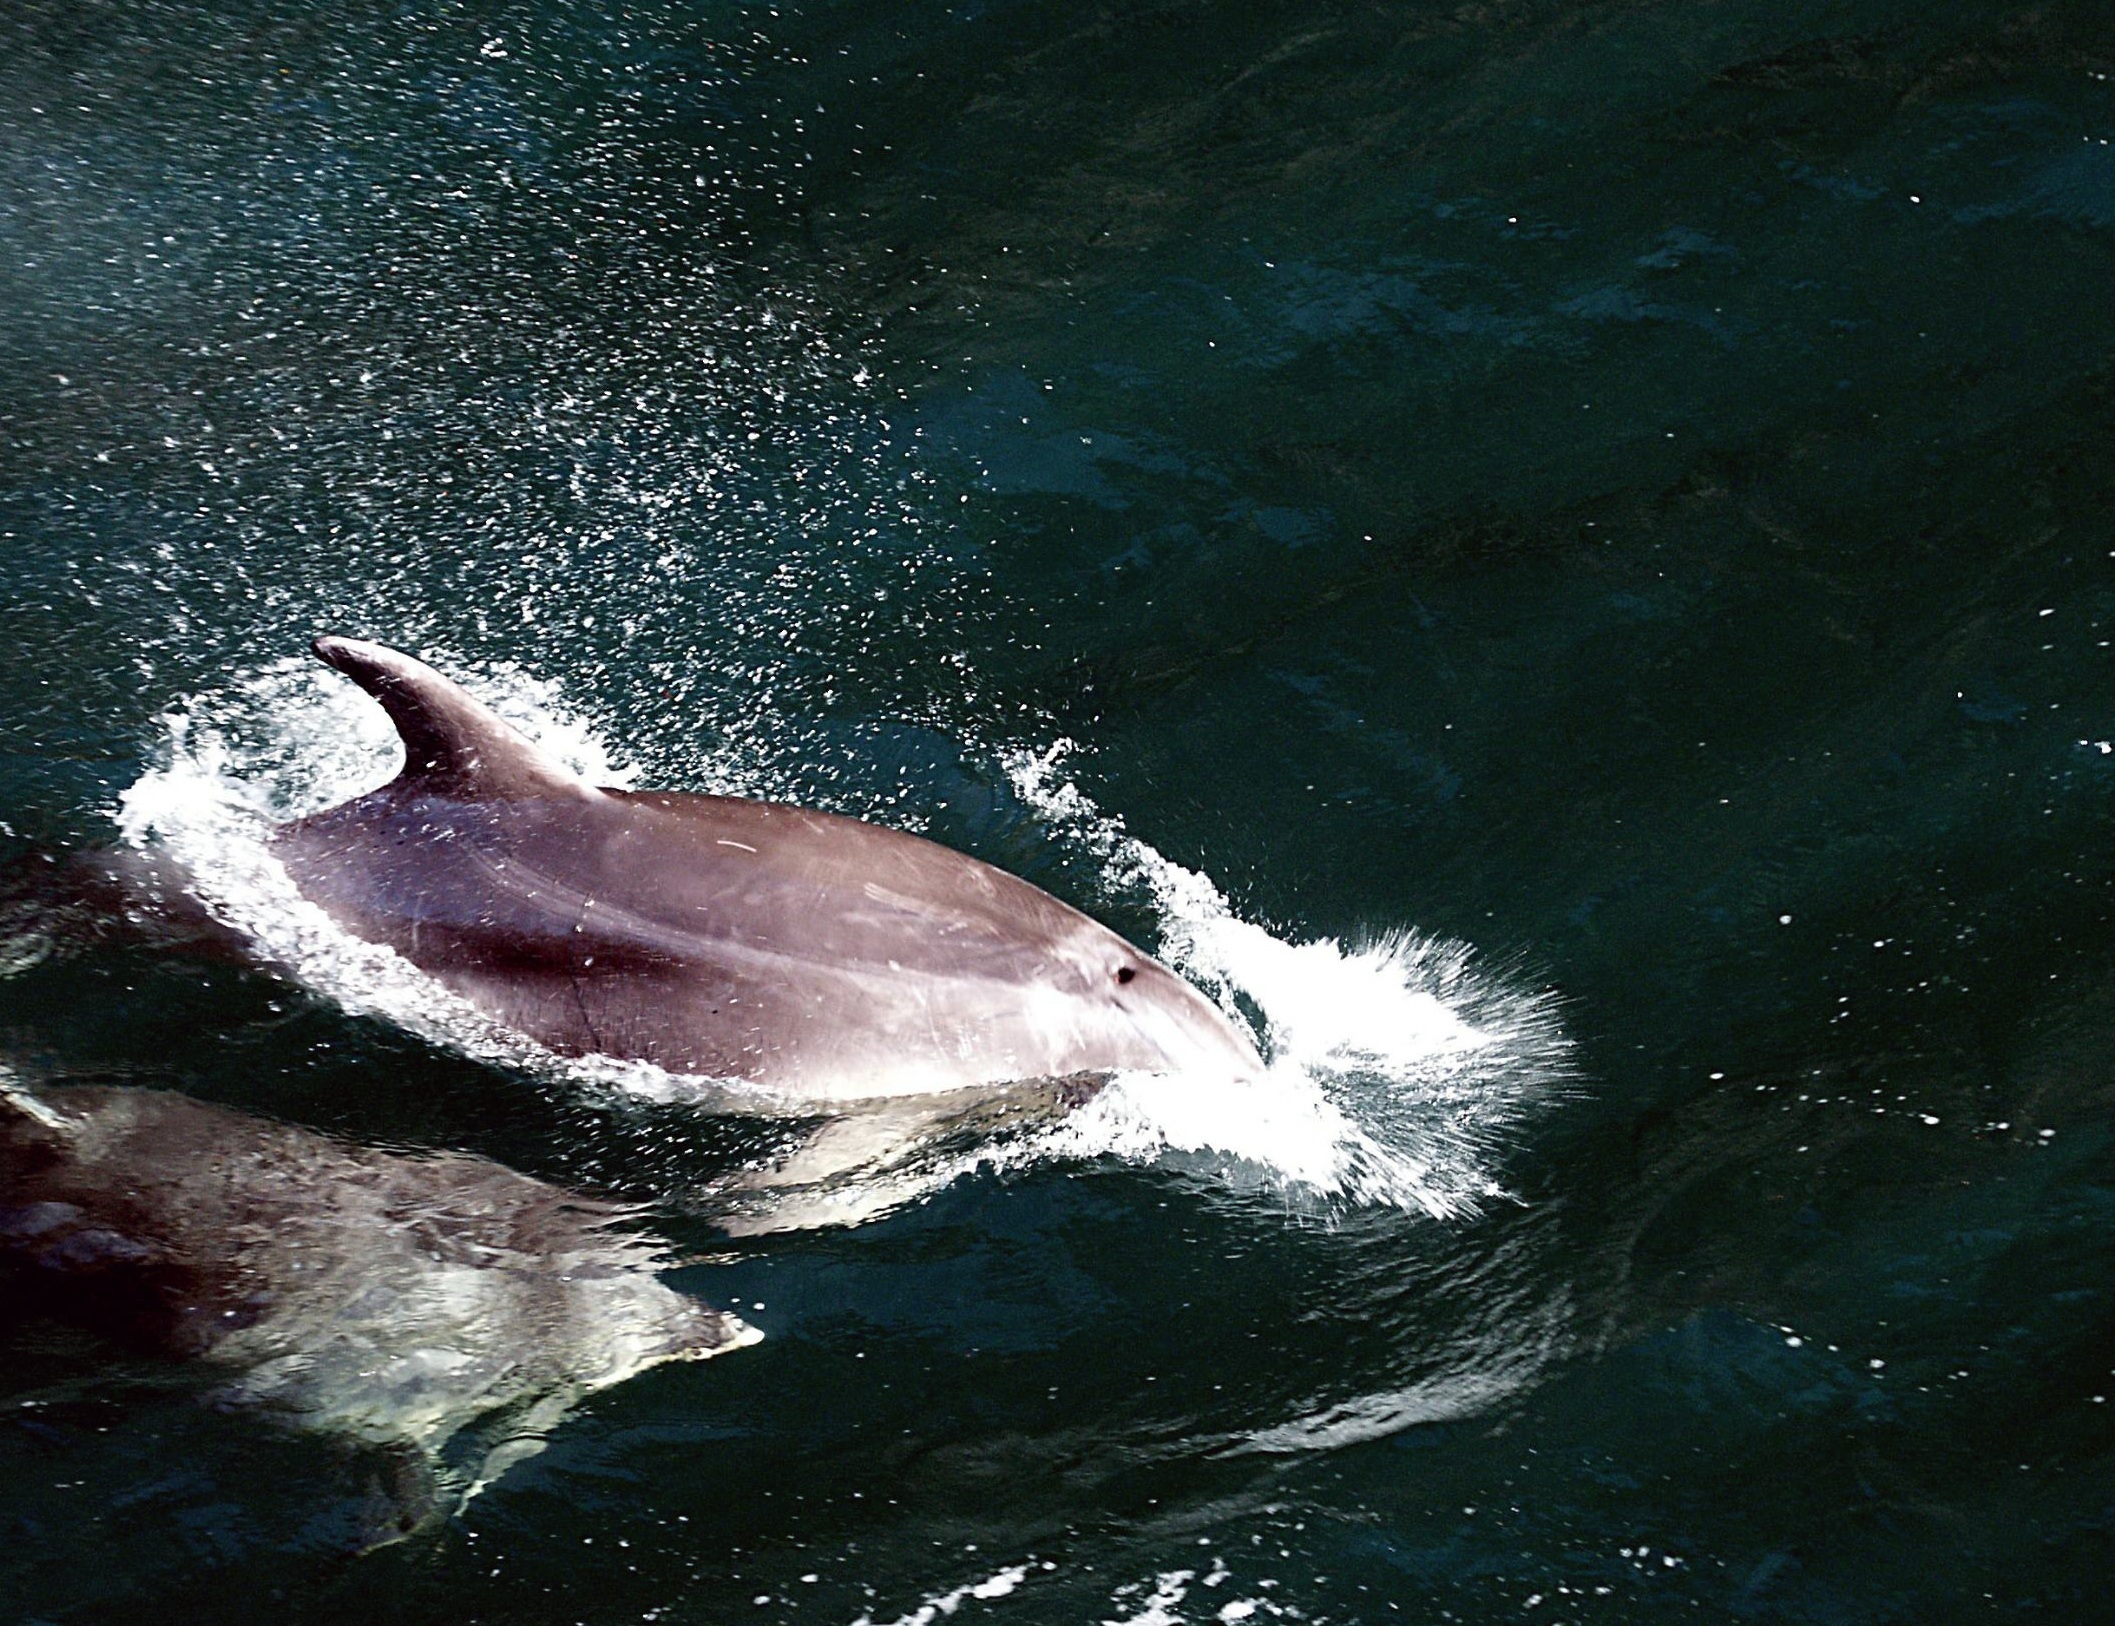
sea, ocean, wildlife, biology, mammal, fish, mountains, newzealand, waterfalls, vertebrate, dolphin, fiordlandnationialpark, boatride, grandpacifictours, jucycruises, highcliffs, lunchcruise, marinemamals, dophin, bottlenoseddolphin, marine mammal, marine biology, whales dolphins and porpoises, common bottlenose dolphin, short beaked common dolphin, great white shark